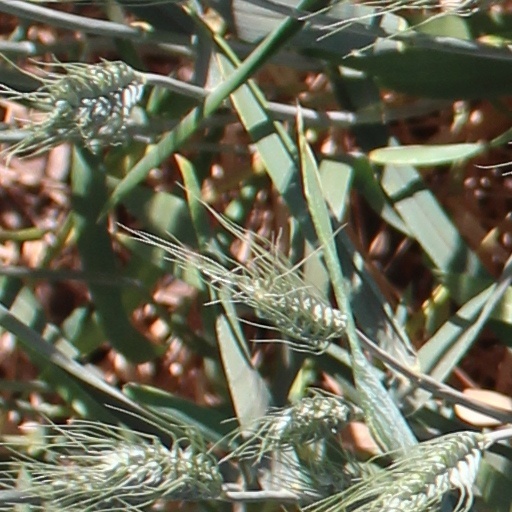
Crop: wheat